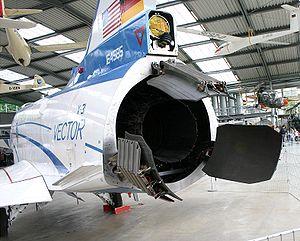
Le turboréacteur est un système de propulsion qui transforme le potentiel d'énergie chimique contenu dans un carburant, associé à un comburant qu'est l'air ambiant, en énergie cinétique permettant de générer une force de réaction en milieu élastique dans le sens opposé à l'éjection.
Le X-31 est un avion à réaction expérimental germano-américain développé conjointement par les firmes Rockwell et MBB afin d'étudier le gain en manœuvrabilité offert par une poussée vectorielle associée à des commandes de vol électriques permettant de garder le contrôle de l'appareil à très forte incidence. Il s'agit actuellement du programme d'essai le plus complet en matière de recherche sur la poussée vectorielle. Le X-31 est aussi le premier appareil de la série des avions-X à avoir été piloté par un pilote d'essai non américain.
La poussée vectorielle est une technologie utilisée en aéronautique. Elle consiste à orienter le jet du réacteur et améliore considérablement la manœuvrabilité d'un avion à réaction indépendamment de sa vitesse. Elle a été mise au point dans les années 1950.